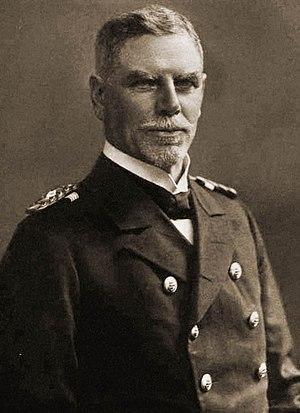
Le comte Maximilian von Spee est un Vizeadmiral allemand, né le 22 juin 1861 à Copenhague et mort au combat le 8 décembre 1914 au large des îles Malouines.